Karl Pabst

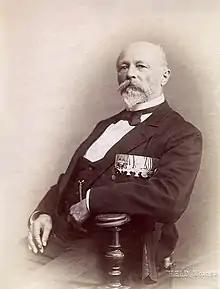

Karl Pabst (1835–1910) was a German municipal politician and Lord Mayor of the city of Weimar.